White Tower (Brixen)

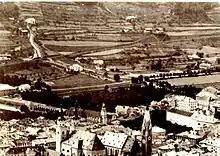

The naming convention changed from ""Black Tower"" to ""White Tower";" the height of the tower was also increased. It received a Gothic bell chamber and a pointed octagonal Gothic helmet, which was made of masonry in 1591 and dyed white.{